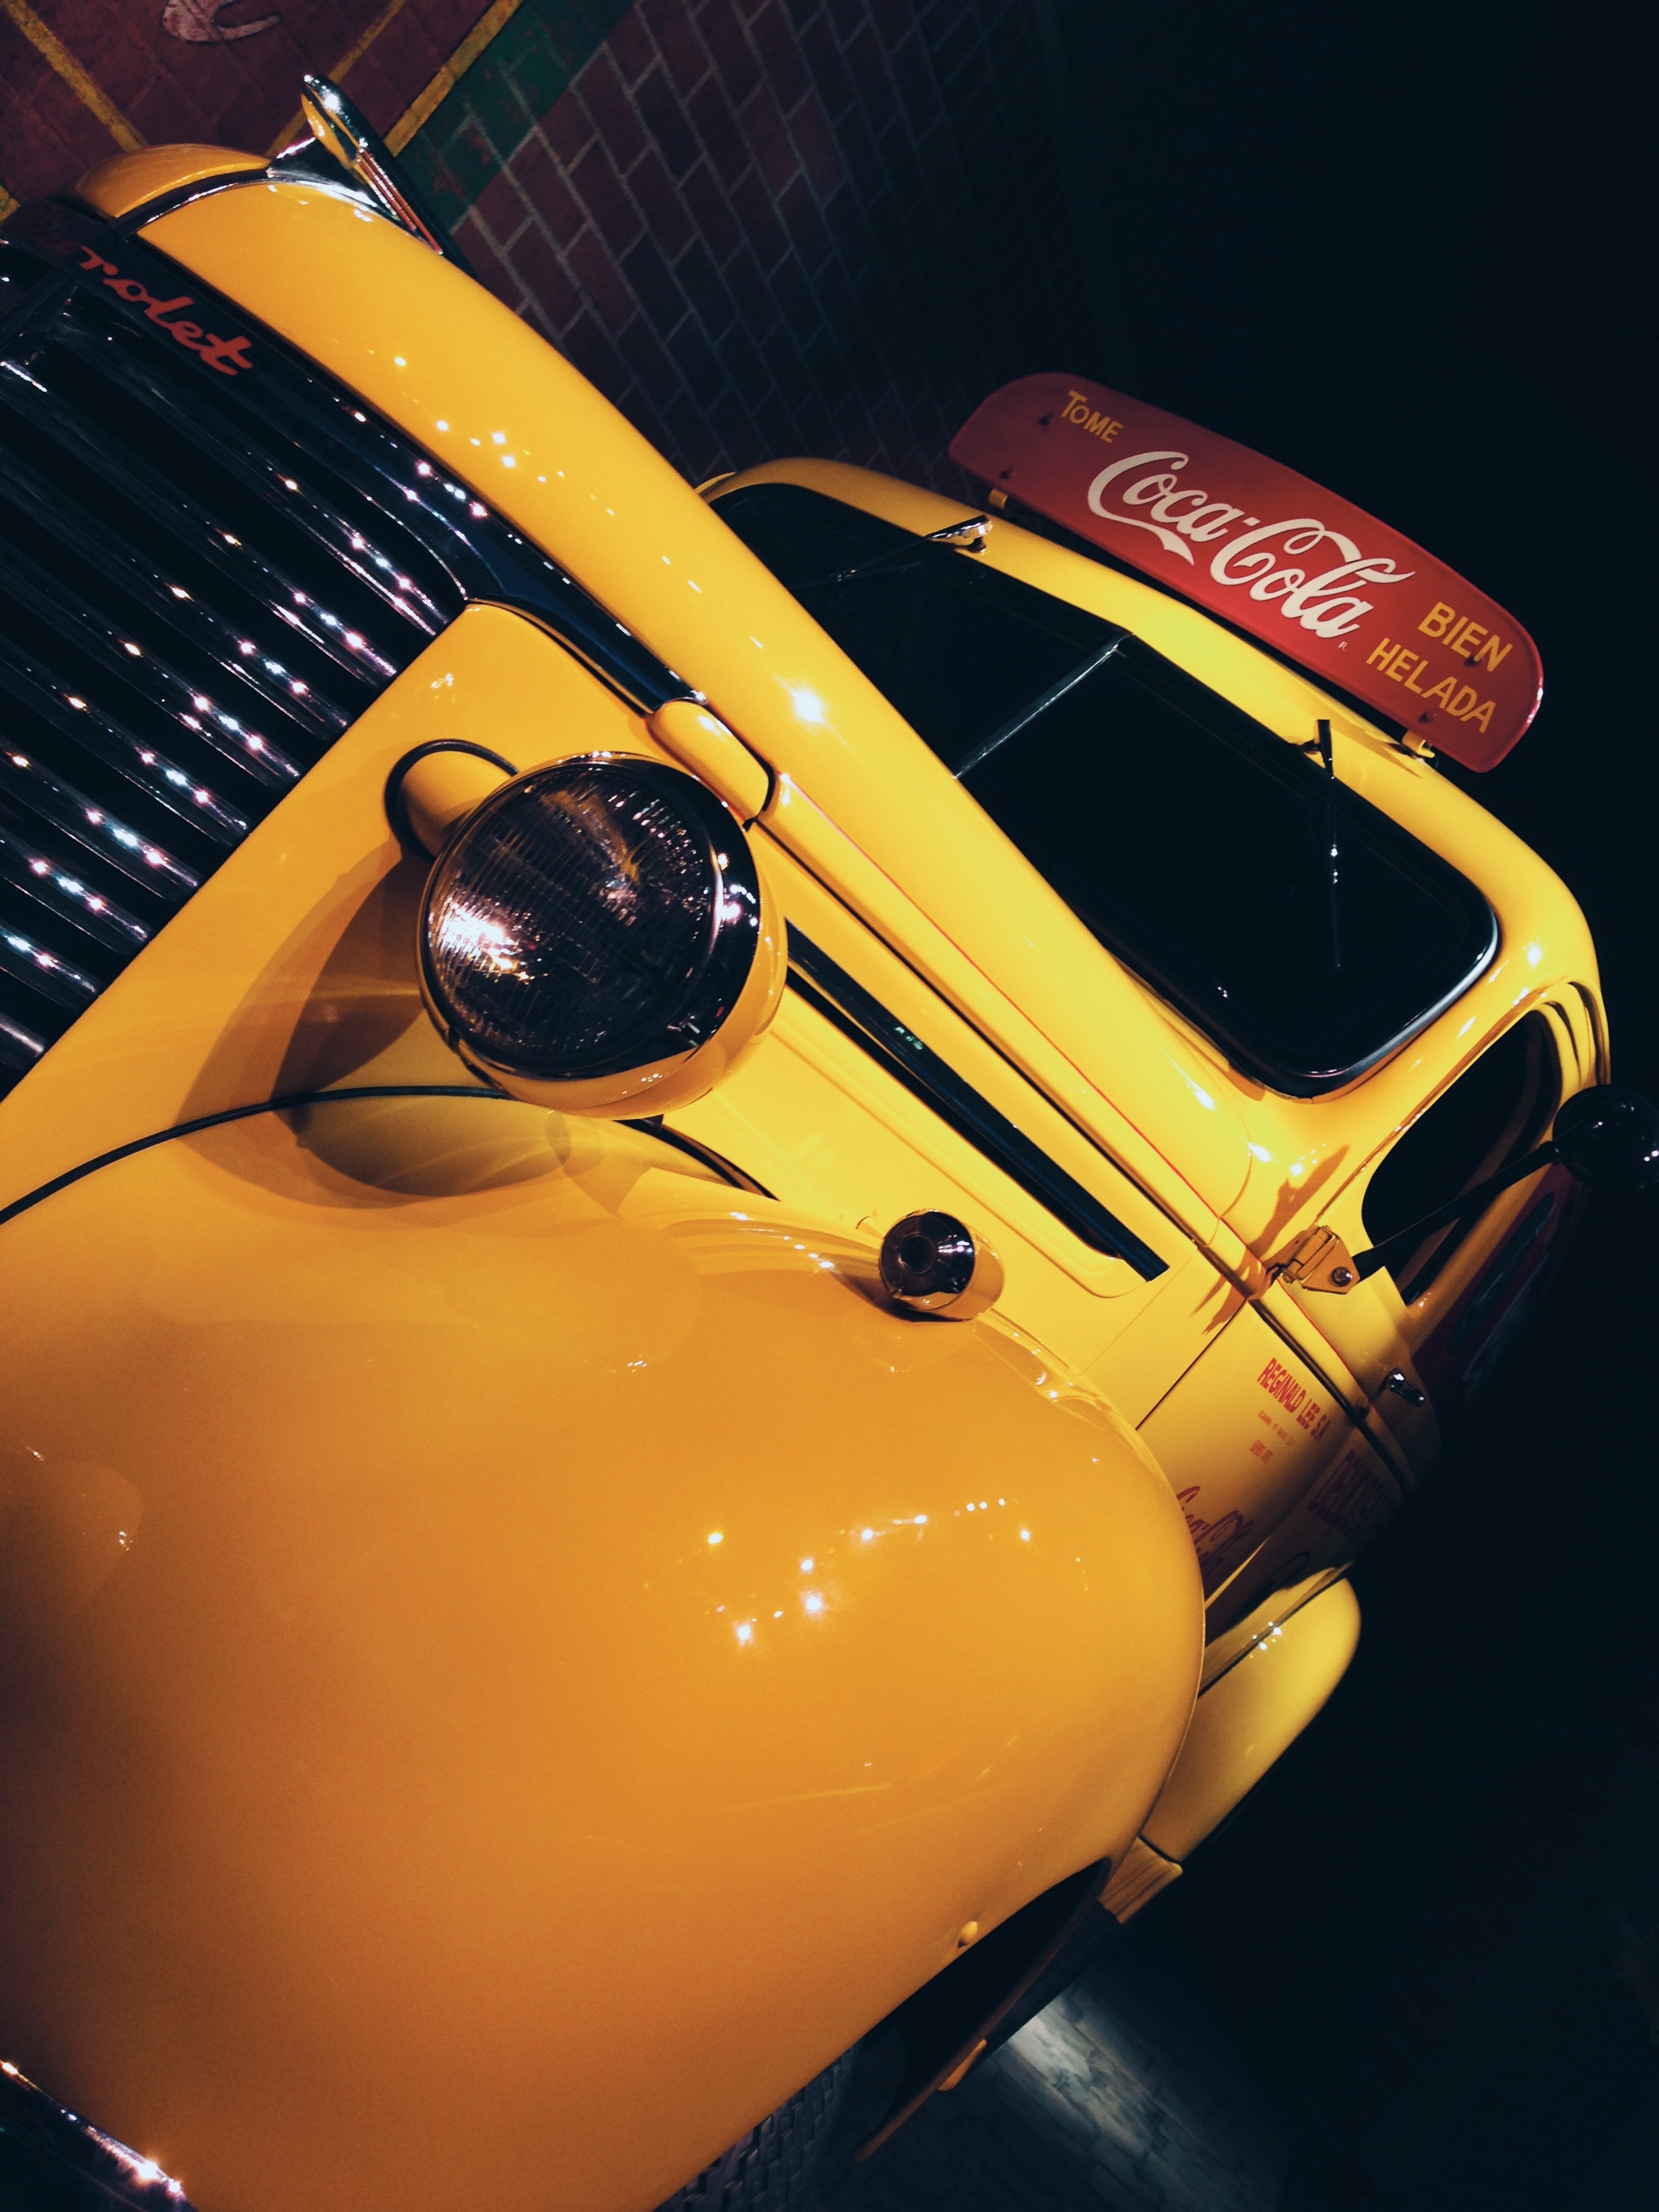
car, vehicle, yellow, sports car, vintage car, supercar, classic, model car, auto show, land vehicle, automobile make, automotive design, performance car